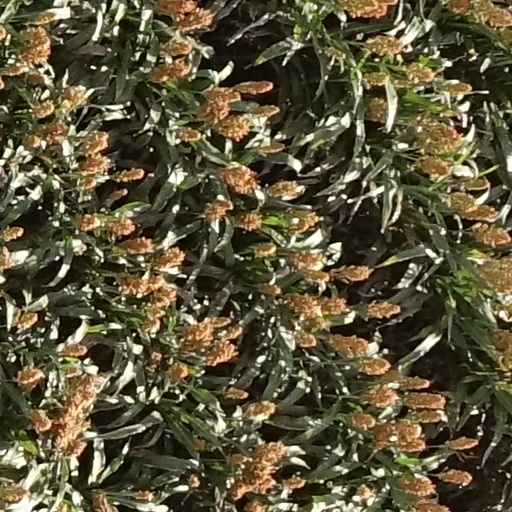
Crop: sorghum